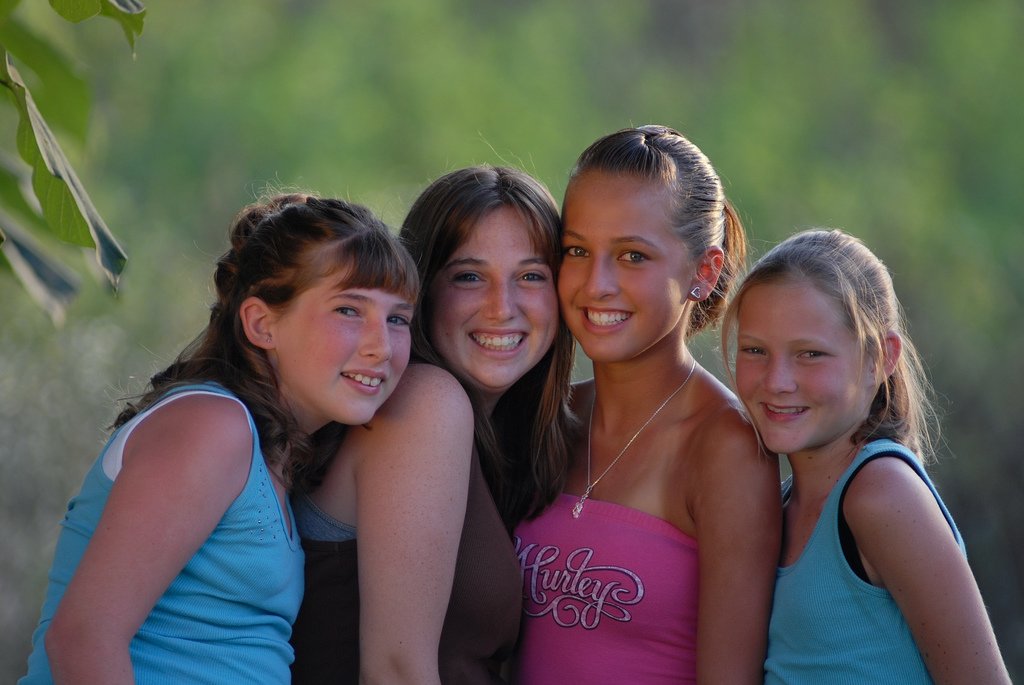
Label: not_food